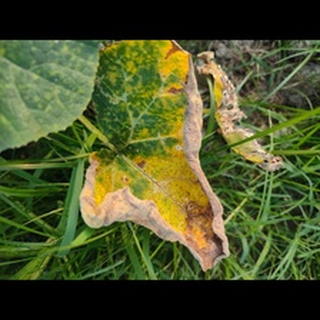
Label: pumpkin_downy_mildew